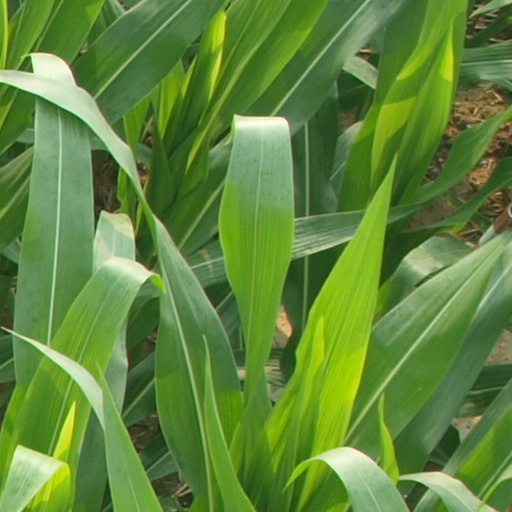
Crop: maize; corn